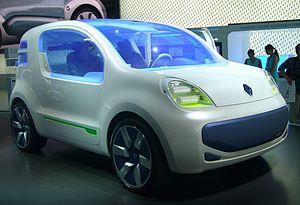
Les véhicules Renault Z.E. constituent la gamme de véhicules électriques du constructeur automobile français Renault. Les concept-cars annonçant la gamme ont été présentés au public en septembre 2009, lors du Salon de l'automobile de Francfort. La gamme Renault Z.E. se compose de quatre véhicules au lancement :